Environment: real
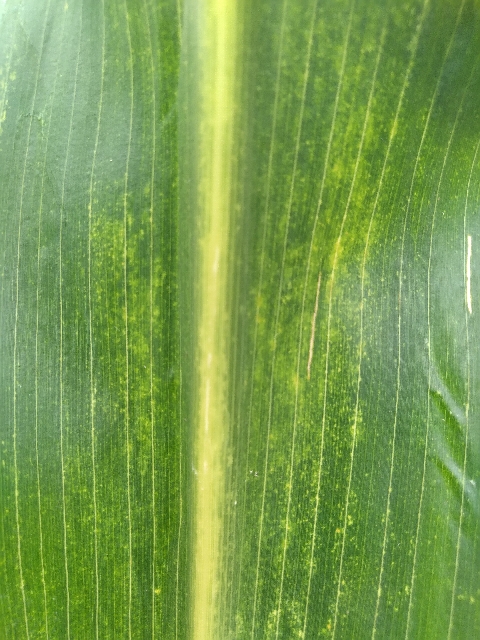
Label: lethal_necrosis